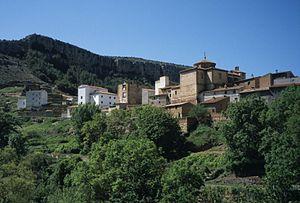
Calmarza est une commune d’Espagne, dans la province de Saragosse, communauté autonome d'Aragon comarque de Comunidad de Calatayud.